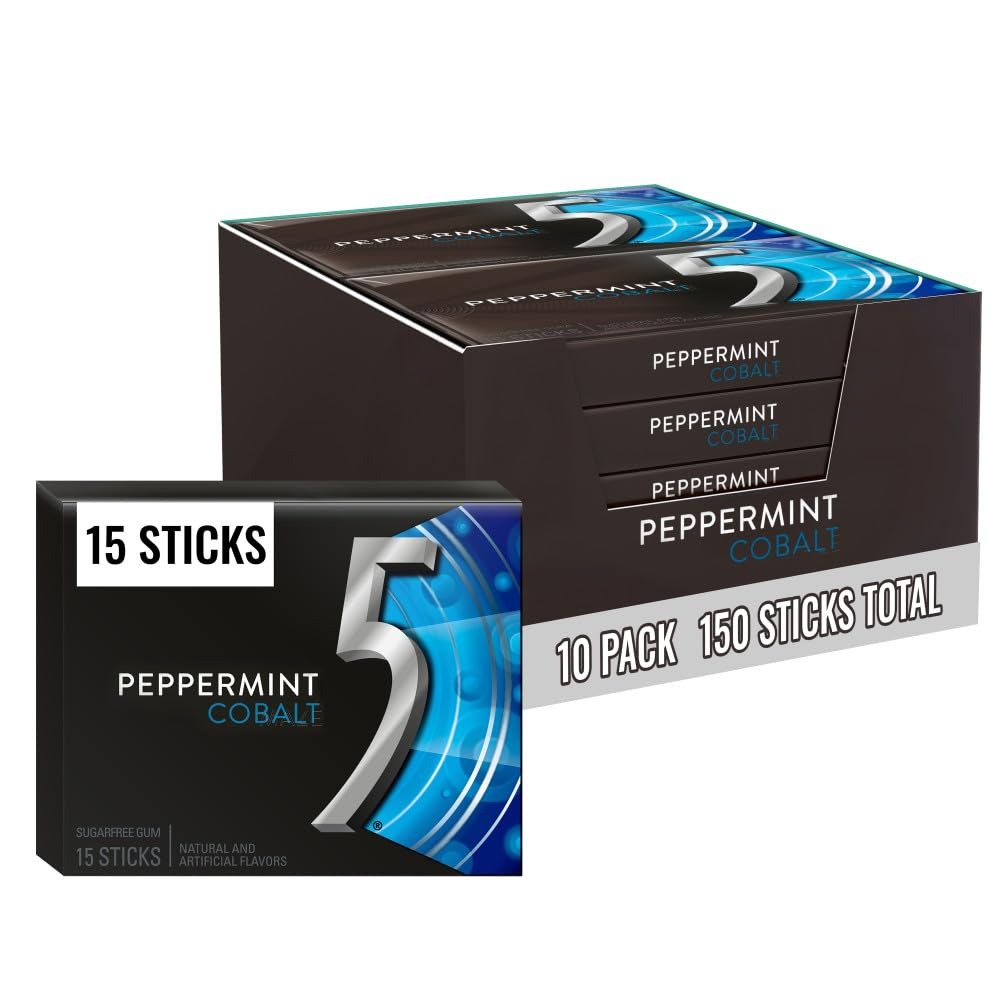
Item Name: Wrigley 5 GUM Peppermint Cobalt Chewing Gum Bulk, Sugar-Free, 15 Sticks (Pack of 10)
Bullet Point 1: INVIGORATING FLAVOR: Experience the refreshing taste of sugarless gum peppermint with each piece of 5 GUM, adding a burst of coolness to your day, perfect for a sugar-free gum experience
Bullet Point 2: CONVENIENT BULK PACK: With (10) ten gum packs of 15 sticks each, keep invigorating peppermint flavor readily available for any occasion, ideal for those who prefer chewing gum in bulk
Bullet Point 3: PERFECT COMPANION: Enhance your gaming or music sessions with a cool burst of peppermint gum, making it the ideal sidekick for your favorite activities and keeping you refreshed
Bullet Point 4: CONFIDENCE BOOSTER: Whether on a date night or prepping for a meeting, enjoy sugar-free gum's breath-freshening benefits that leave you feeling recharged and confident all day
Bullet Point 5: SHARE THE ADVENTURE: Pass around a pack of gum to friends and experience the thrilling wave of peppermint flavor together, creating memorable moments with this social treat
Value: 150.0
Unit: Count

Price: 16.19